Cape Town

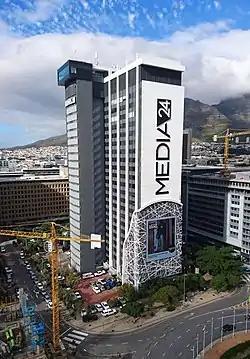
The Naspers Centre is the headquarters of Naspers, South Africa's largest mass media company, and the third-largest listed company by annual revenue headquartered in Cape Town

In recent years, Cape Town has experienced a resurgence in violent crime, particularly driven by gang violence in areas like the Cape Flats. This increase in violence is attributed to various factors including economic inequality (which can be linked to the legacy of apartheid's spatial and social divisions), unemployment, alcohol abuse, the prevalence of illegal firearms, a lack of rehabilitation and support services for offenders leading to recidivism, and a lack of community safety organizations.